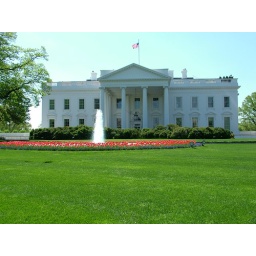
And now the department has this beautiful white house captured in a musical snow globe!